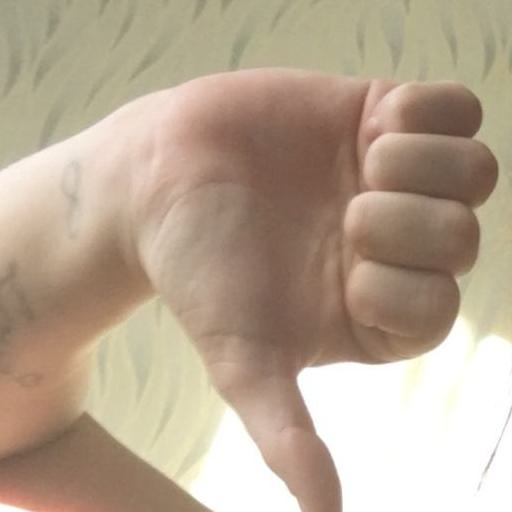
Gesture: dislike